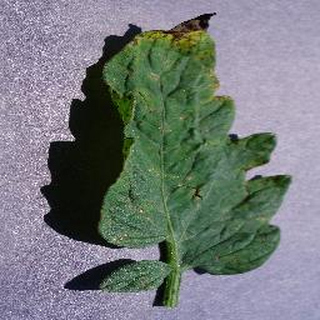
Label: tomato_septoria_leaf_spot